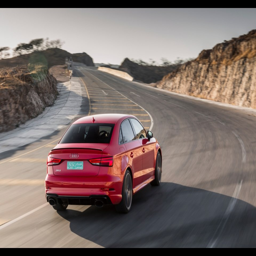
rs - has a lot of grip in fast corners .